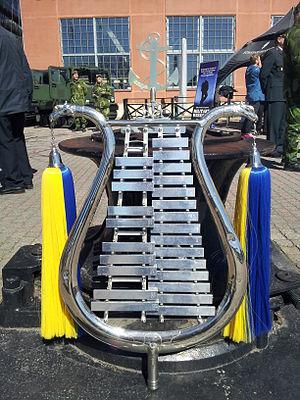
Le glockenspiel est un instrument de musique à percussion de la famille des idiophones, composé de lames de métal mises en vibration à l'aide de baguettes. En allemand, glockenspiel signifie carillon — cet instrument étant à l'origine composé de clochettes. Il fut, peut-être, inventé en 1763 par le carillonneur Pierre-Joseph Leblan.